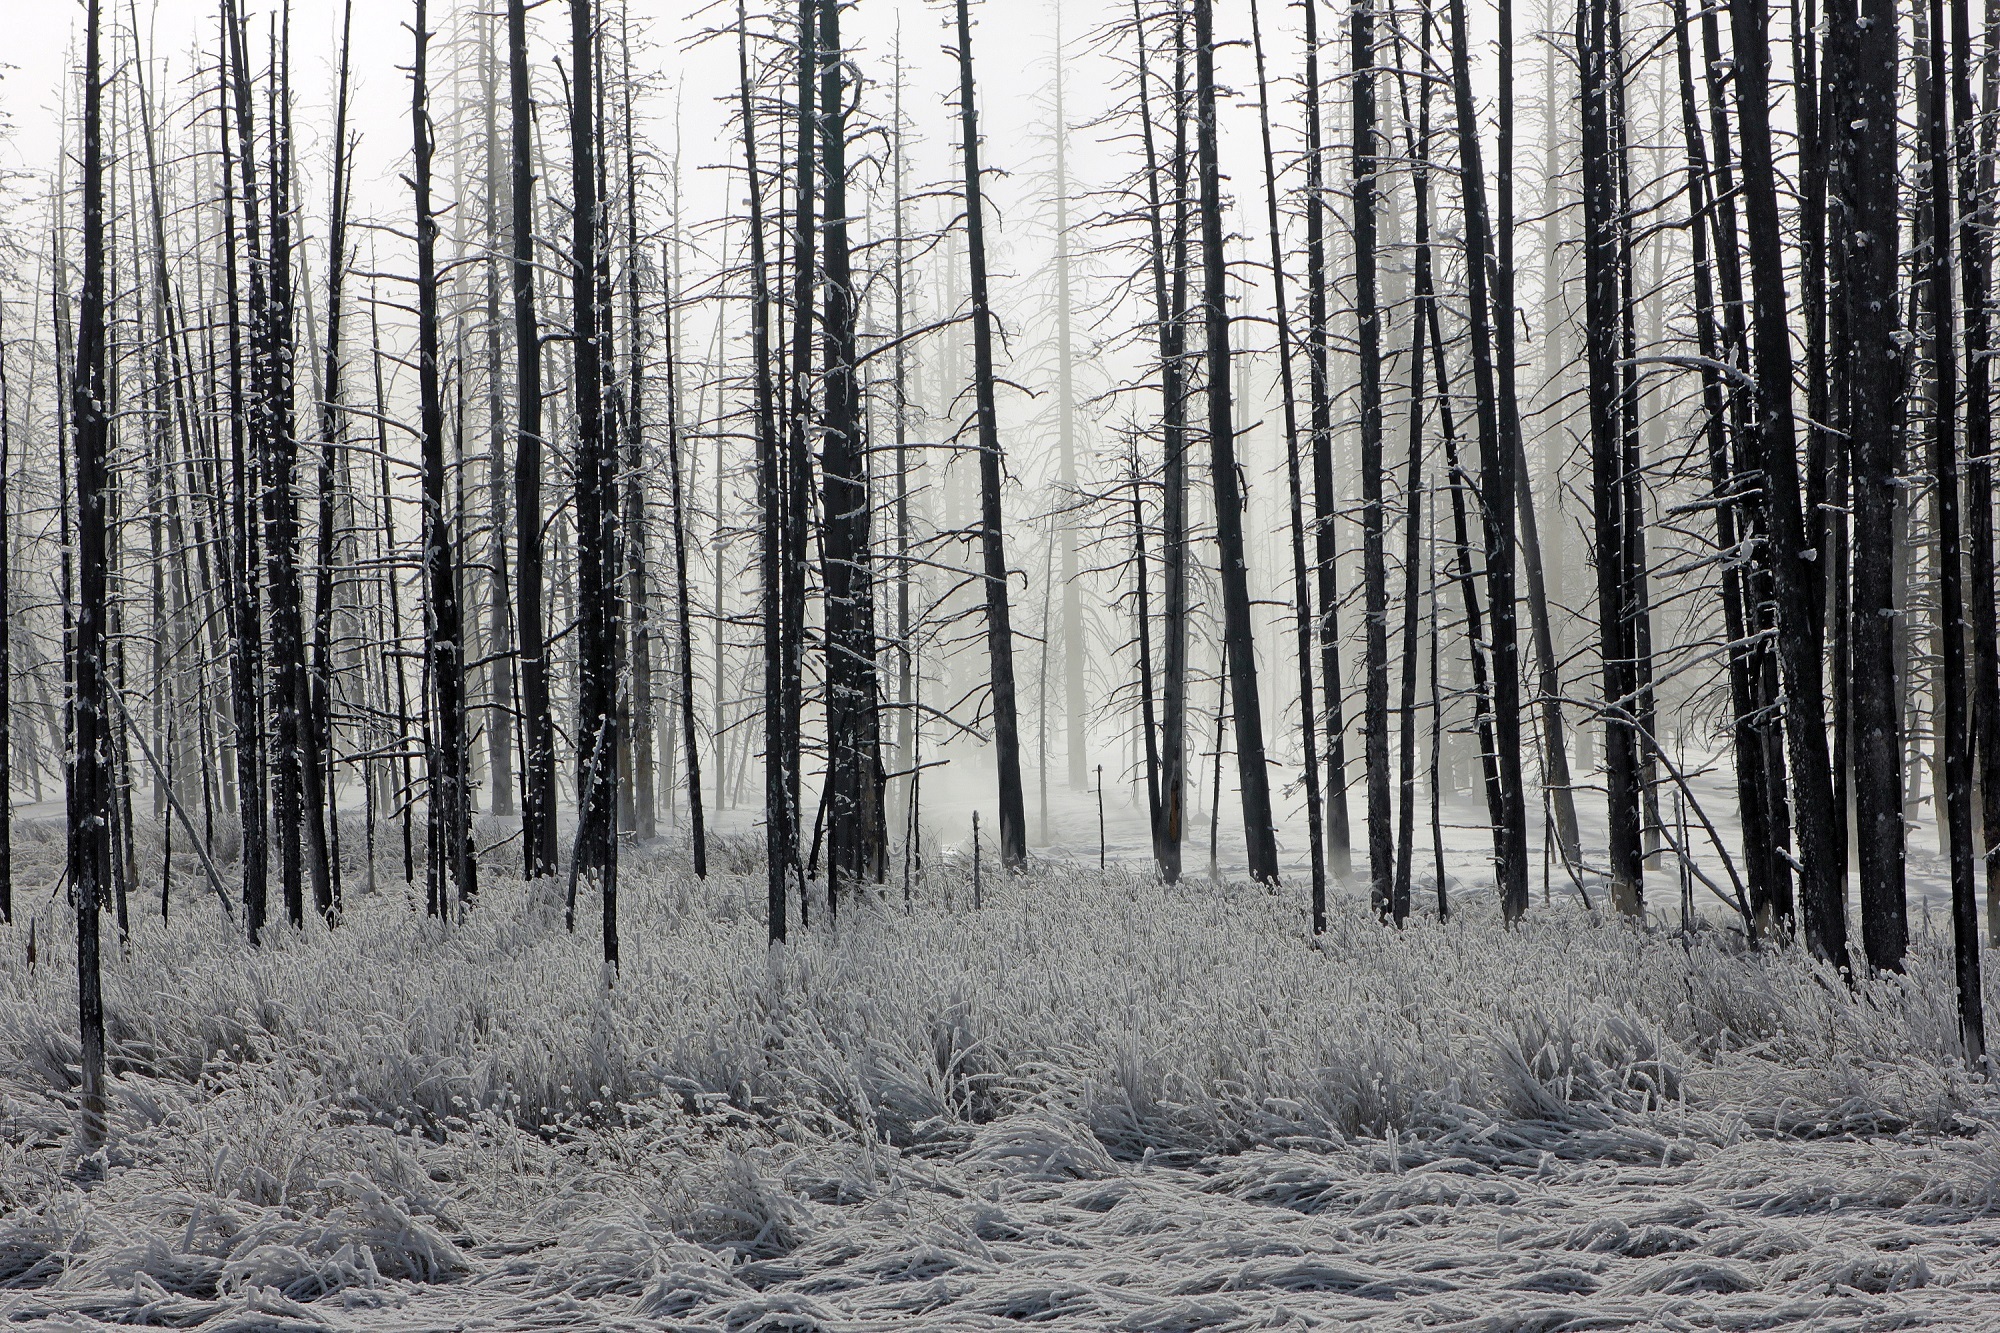
landscape, tree, nature, forest, wilderness, branch, snow, cold, winter, black and white, plant, morning, frost, ice, scenic, weather, usa, bare, fir, season, trees, outdoors, spruce, wetland, woodland, habitat, wyoming, ecosystem, stark, yellowstone national park, biome, monochrome photography, natural environment, atmospheric phenomenon, woody plant, temperate coniferous forest, lower geyser basin